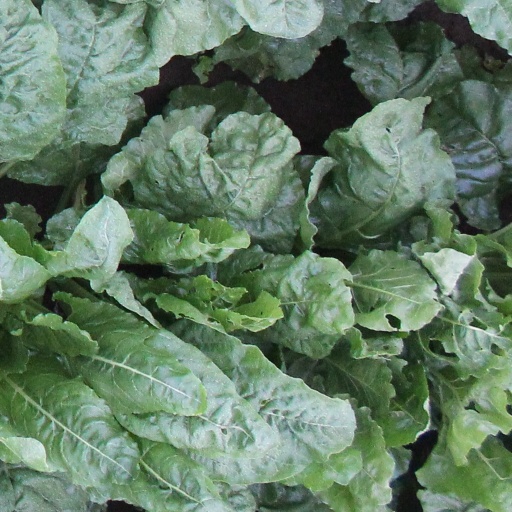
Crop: sugar beet